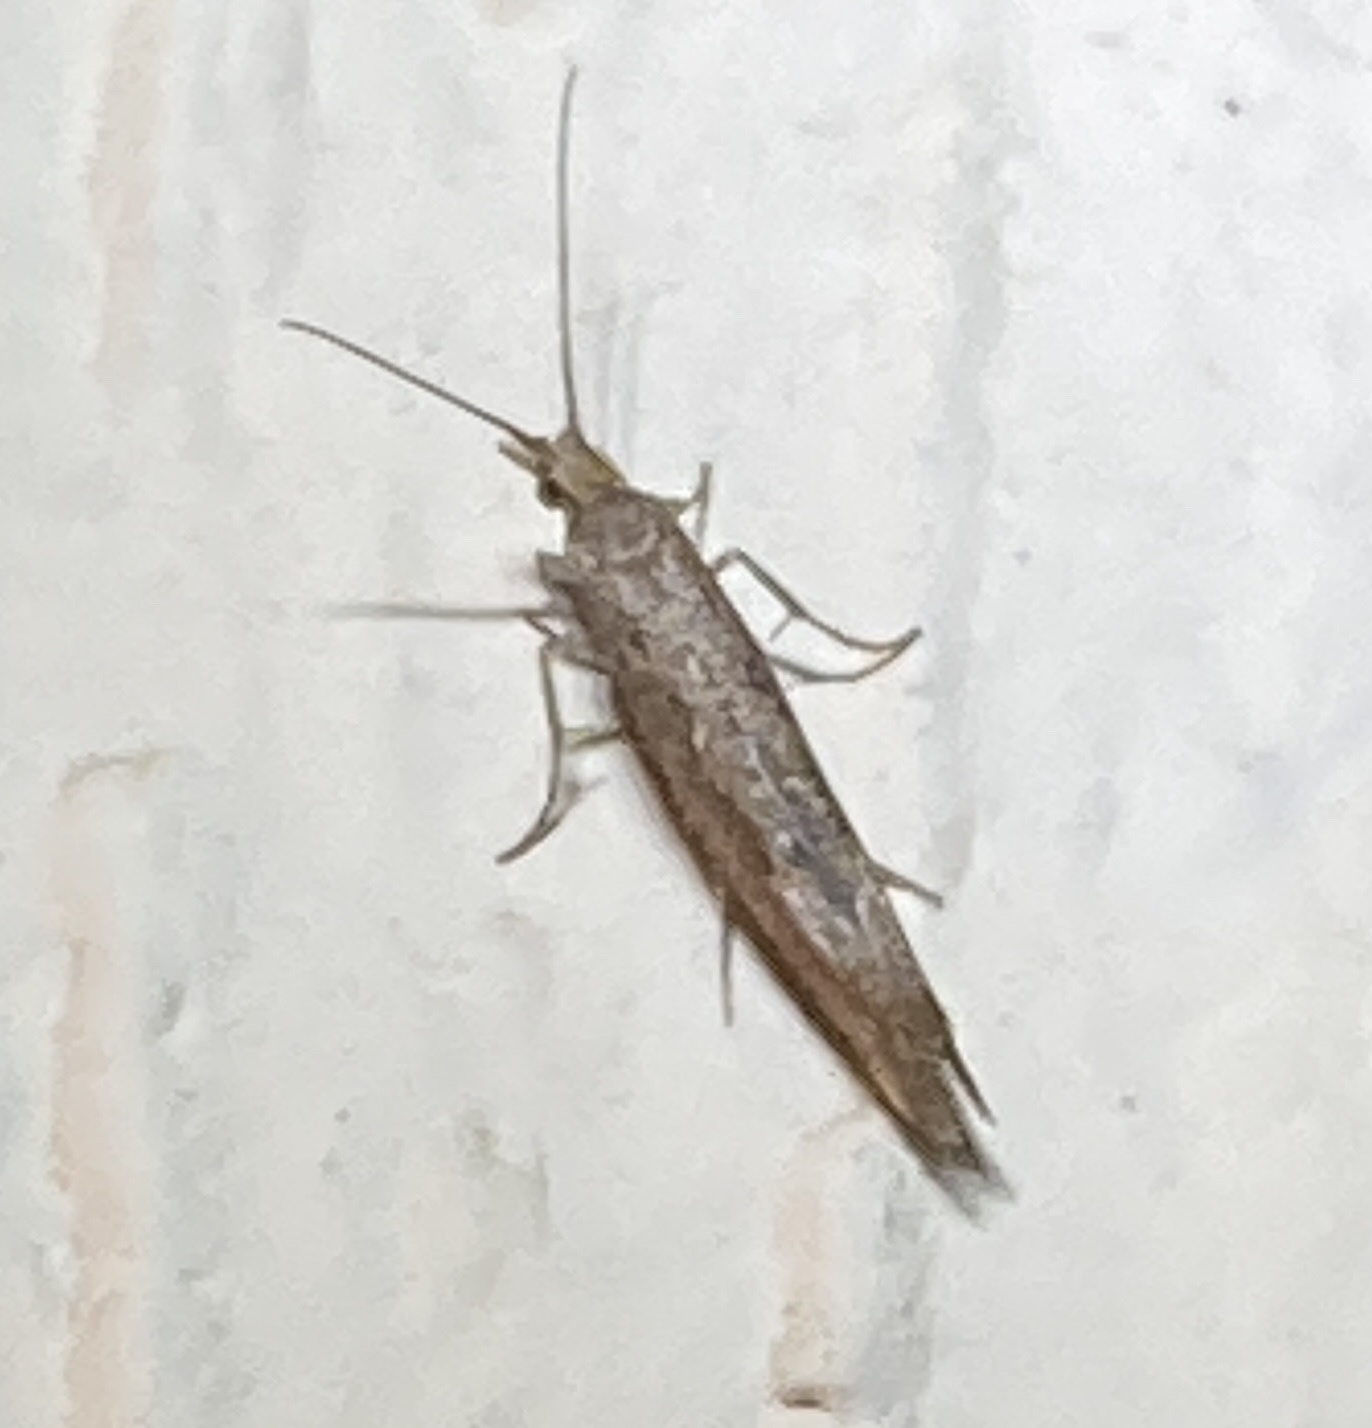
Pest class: diamondback_moth